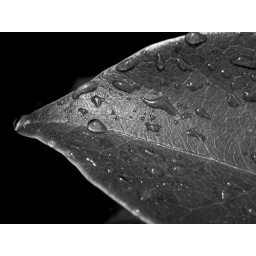
Leaves in black and white - End